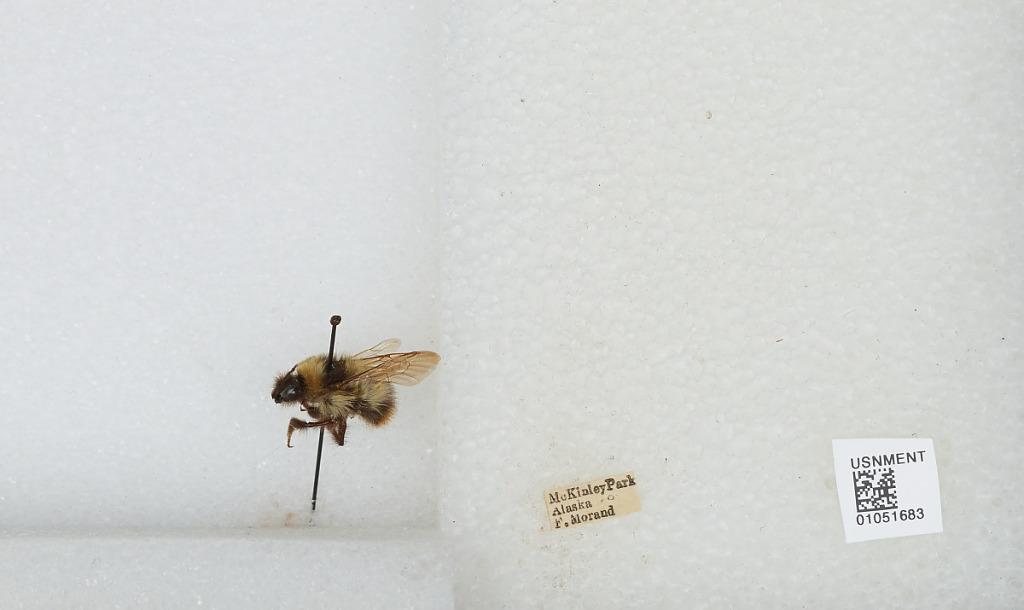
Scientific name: Bombus sp.
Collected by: F. Morand
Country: United States
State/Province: Alaska
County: Denali
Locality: McKinley Park
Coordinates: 63.3333, -150.5